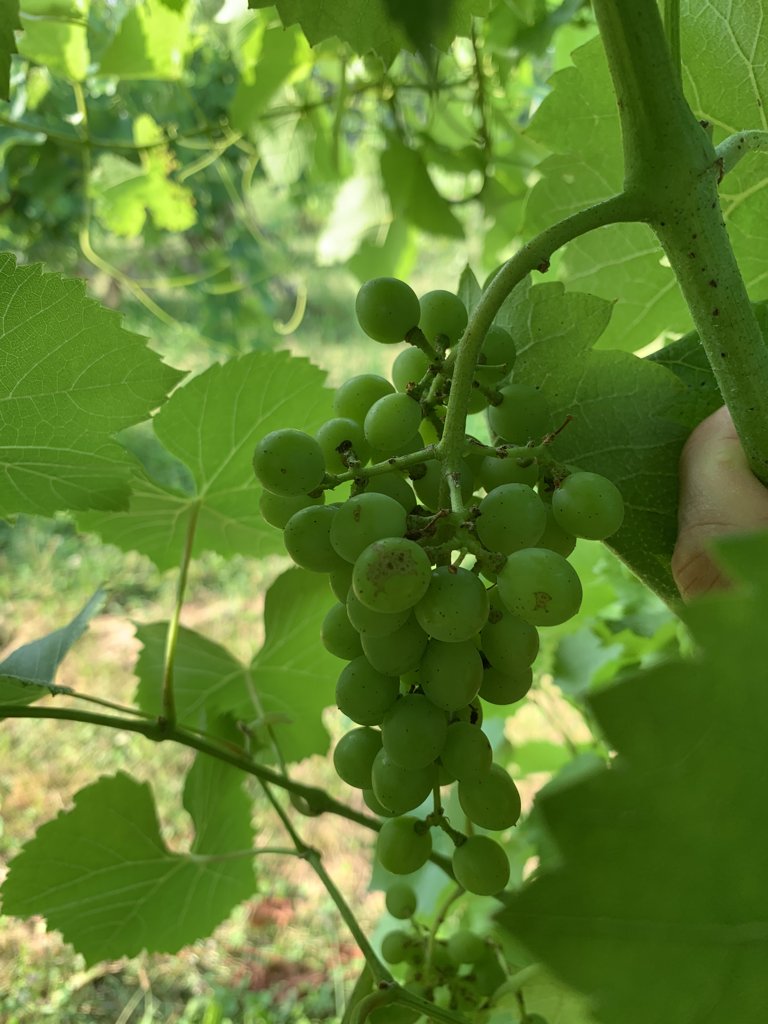
Berries visible: 43
Grape clusters: 1